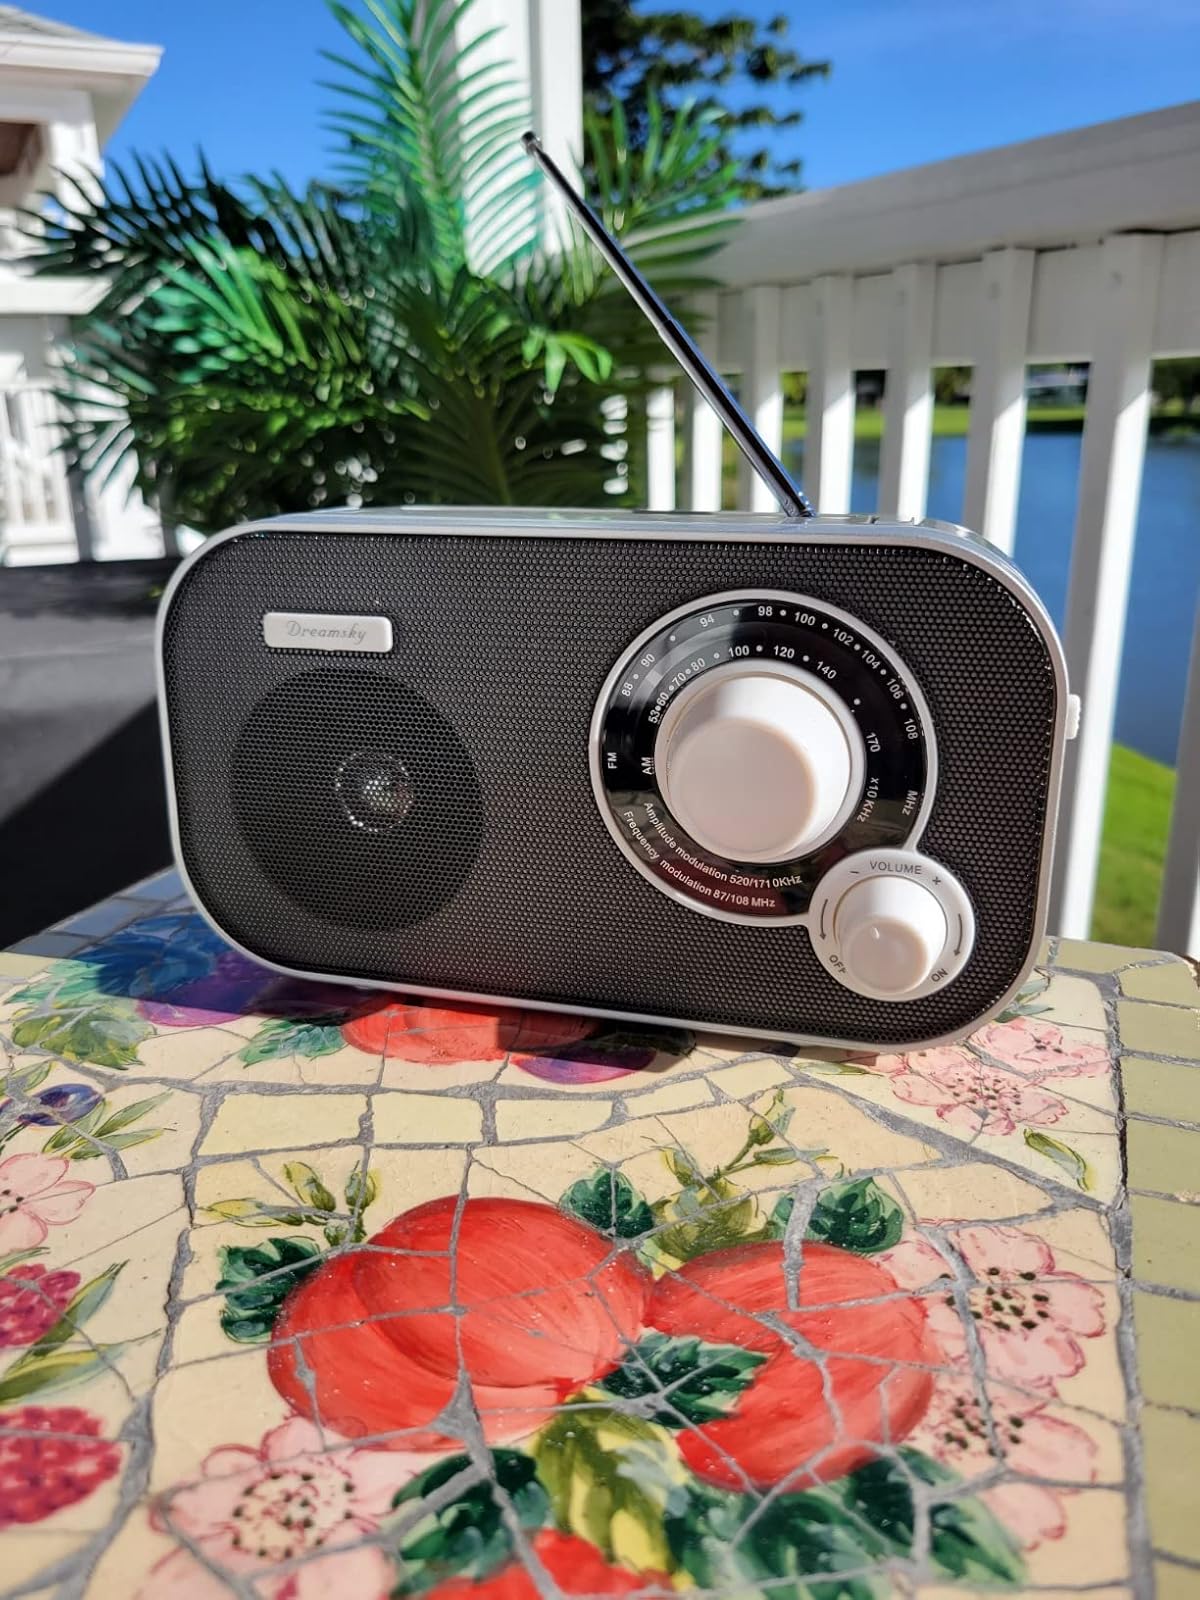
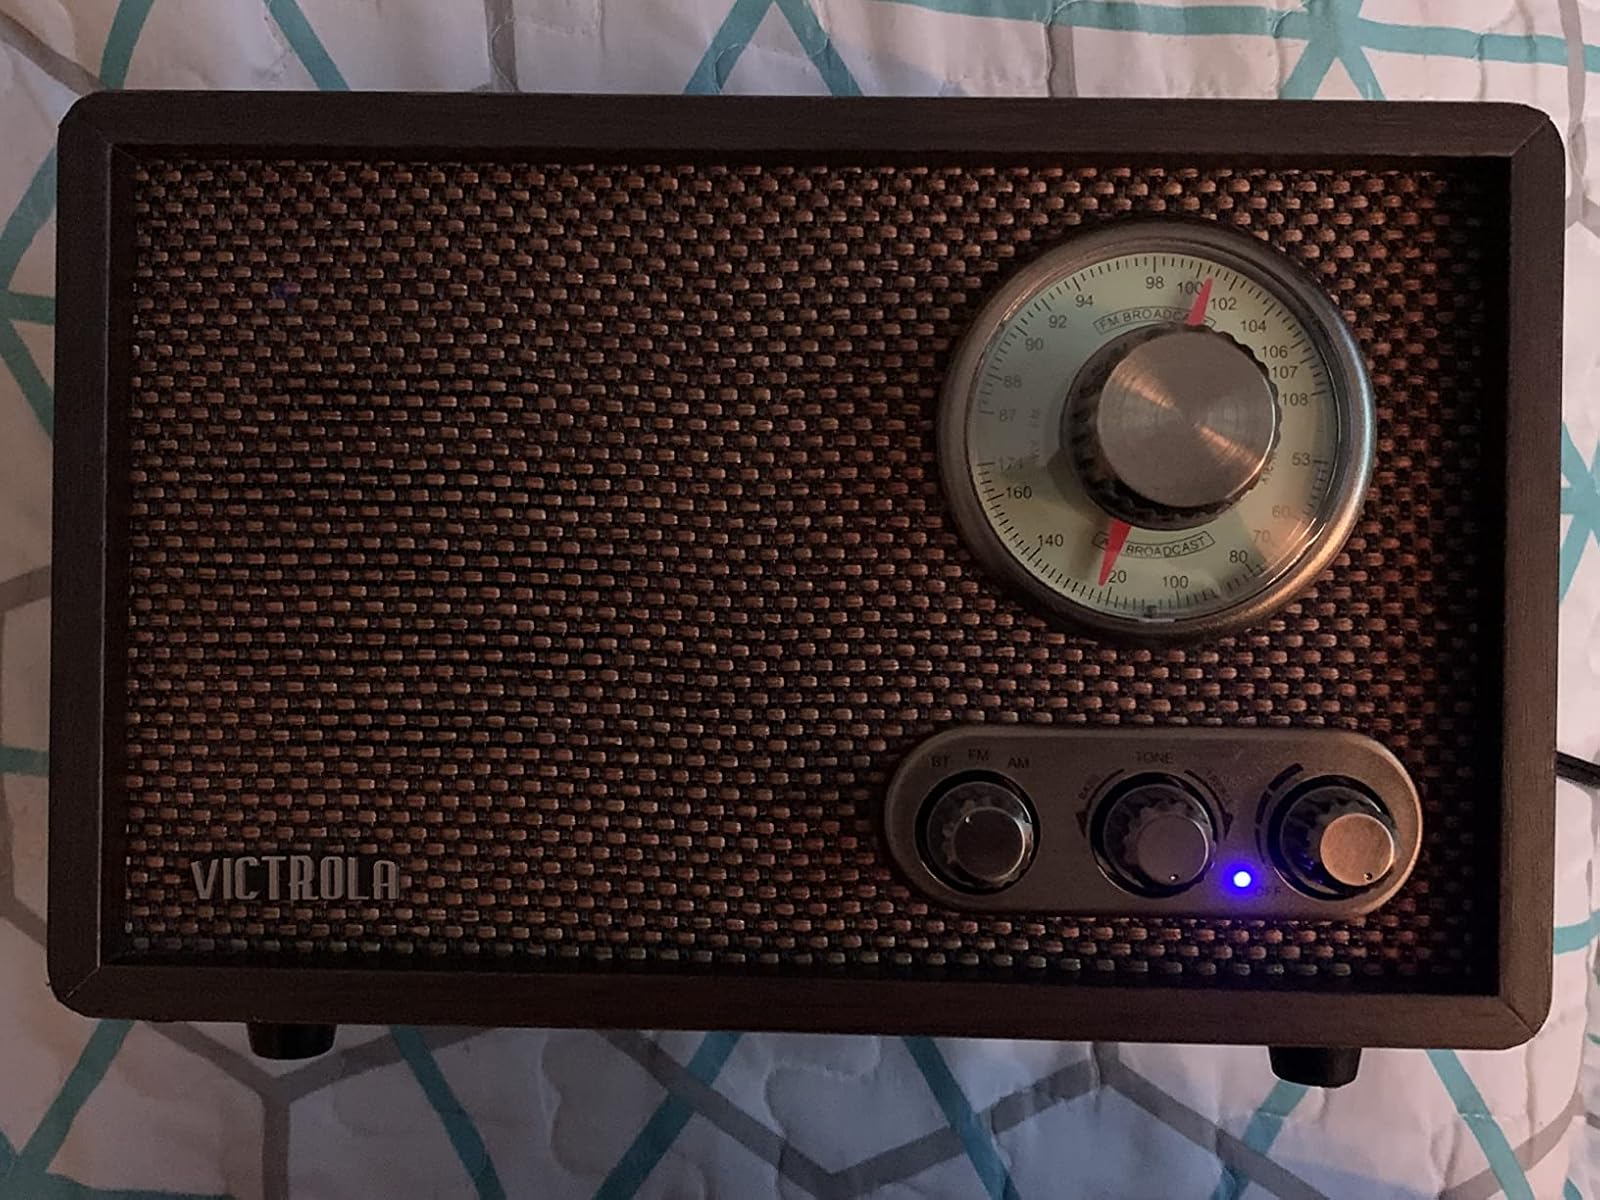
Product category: radio
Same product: no